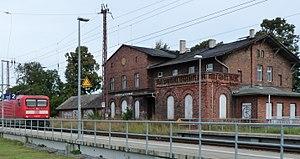
La gare de Ferdinandshof est une gare ferroviaire allemande de la Ligne de Angermünde à Stralsund. Elle est située à Ferdinandshof dans le land de Mecklembourg-Poméranie-Occidentale.